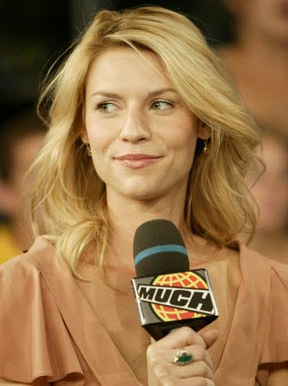
แคลร์ เดนส์

| name = แคลร์ เดนส์
| image = Claire_Danes_cropped.jpg
| caption = เดนส์ใน ค.ศ. 2007
| birth_name = แคลร์ แคทเธอริน เดนส์
| birth_place = นครนิวยอร์ก สหรัฐ
| education = Lycée Français de Los Angeles
| occupation = นักแสดง
| years_active = ค.ศ. 1992–ปัจจุบัน
| partner = บิลลี ครูดัป(2003–2006)
| children = 3 คน
แคลร์ แคทเธอริน เดนส์ (, เกิดเมื่อวันที่ 12 เมษายน ค.ศ. 1979) เป็นนักแสดงชาวอเมริกัน เป็นที่รู้จักในผลงานการแสดงละครโทรทัศน์เรื่อง "My So-Called Life" ทางบริษัทแพร่สัญญาณอเมริกัน|ช่องเอบีซี ในบทแอนเจลา เชส และผลงานการแสดงภาพยนตร์อย่าง "โรมิโอ + จูเลียต" (รับบทจูเลียต) "ฅนเหล็ก 3 กำเนิดใหม่เครื่องจักรสังหาร" (รับบทเคต บรูว์สเตอร์) เธอเคยได้รับรางวัลลูกโลกทองคำ 4 สมัยและได้รับรางวัลไพรม์ไทม์เอมมี 3 สมัย เธอยังเคยเป็นพากย์เสียงให้ภาพยนตร์เรื่อง "เจ้าหญิงจิตวิญญาณแห่งพงไพร"
หมวดหมู่:นักแสดงอเมริกัน
หมวดหมู่:บุคคลจากแมนแฮตตัน